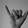
ASL letter: Y